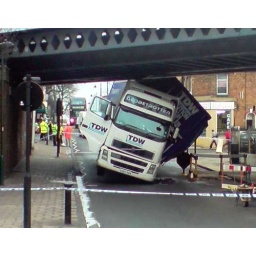
truck stuck under railway bridge in west norwood.